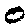
Label: 0